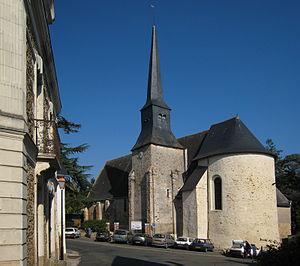
Grez-Neuville, village sur la Mayenne (rivière) dans le département de Maine-et-Loire de la région française des Pays de la Loire. Église Saint-Martin de-Vertou à Grez.
Cet article recense les monuments historiques du nord de Maine-et-Loire, en France.
Grez-Neuville est une commune française située dans le département de Maine-et-Loire, en région Pays de la Loire.
Neuville est un des deux bourgs composant la commune de Grez-Neuville, en Maine-et-Loire.
La liste des églises de Maine-et-Loire recense de la manière la plus complète possible les églises, cathédrale et basiliques situées dans le département français de Maine-et-Loire.